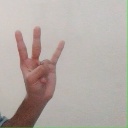
अक्षर: क्ष